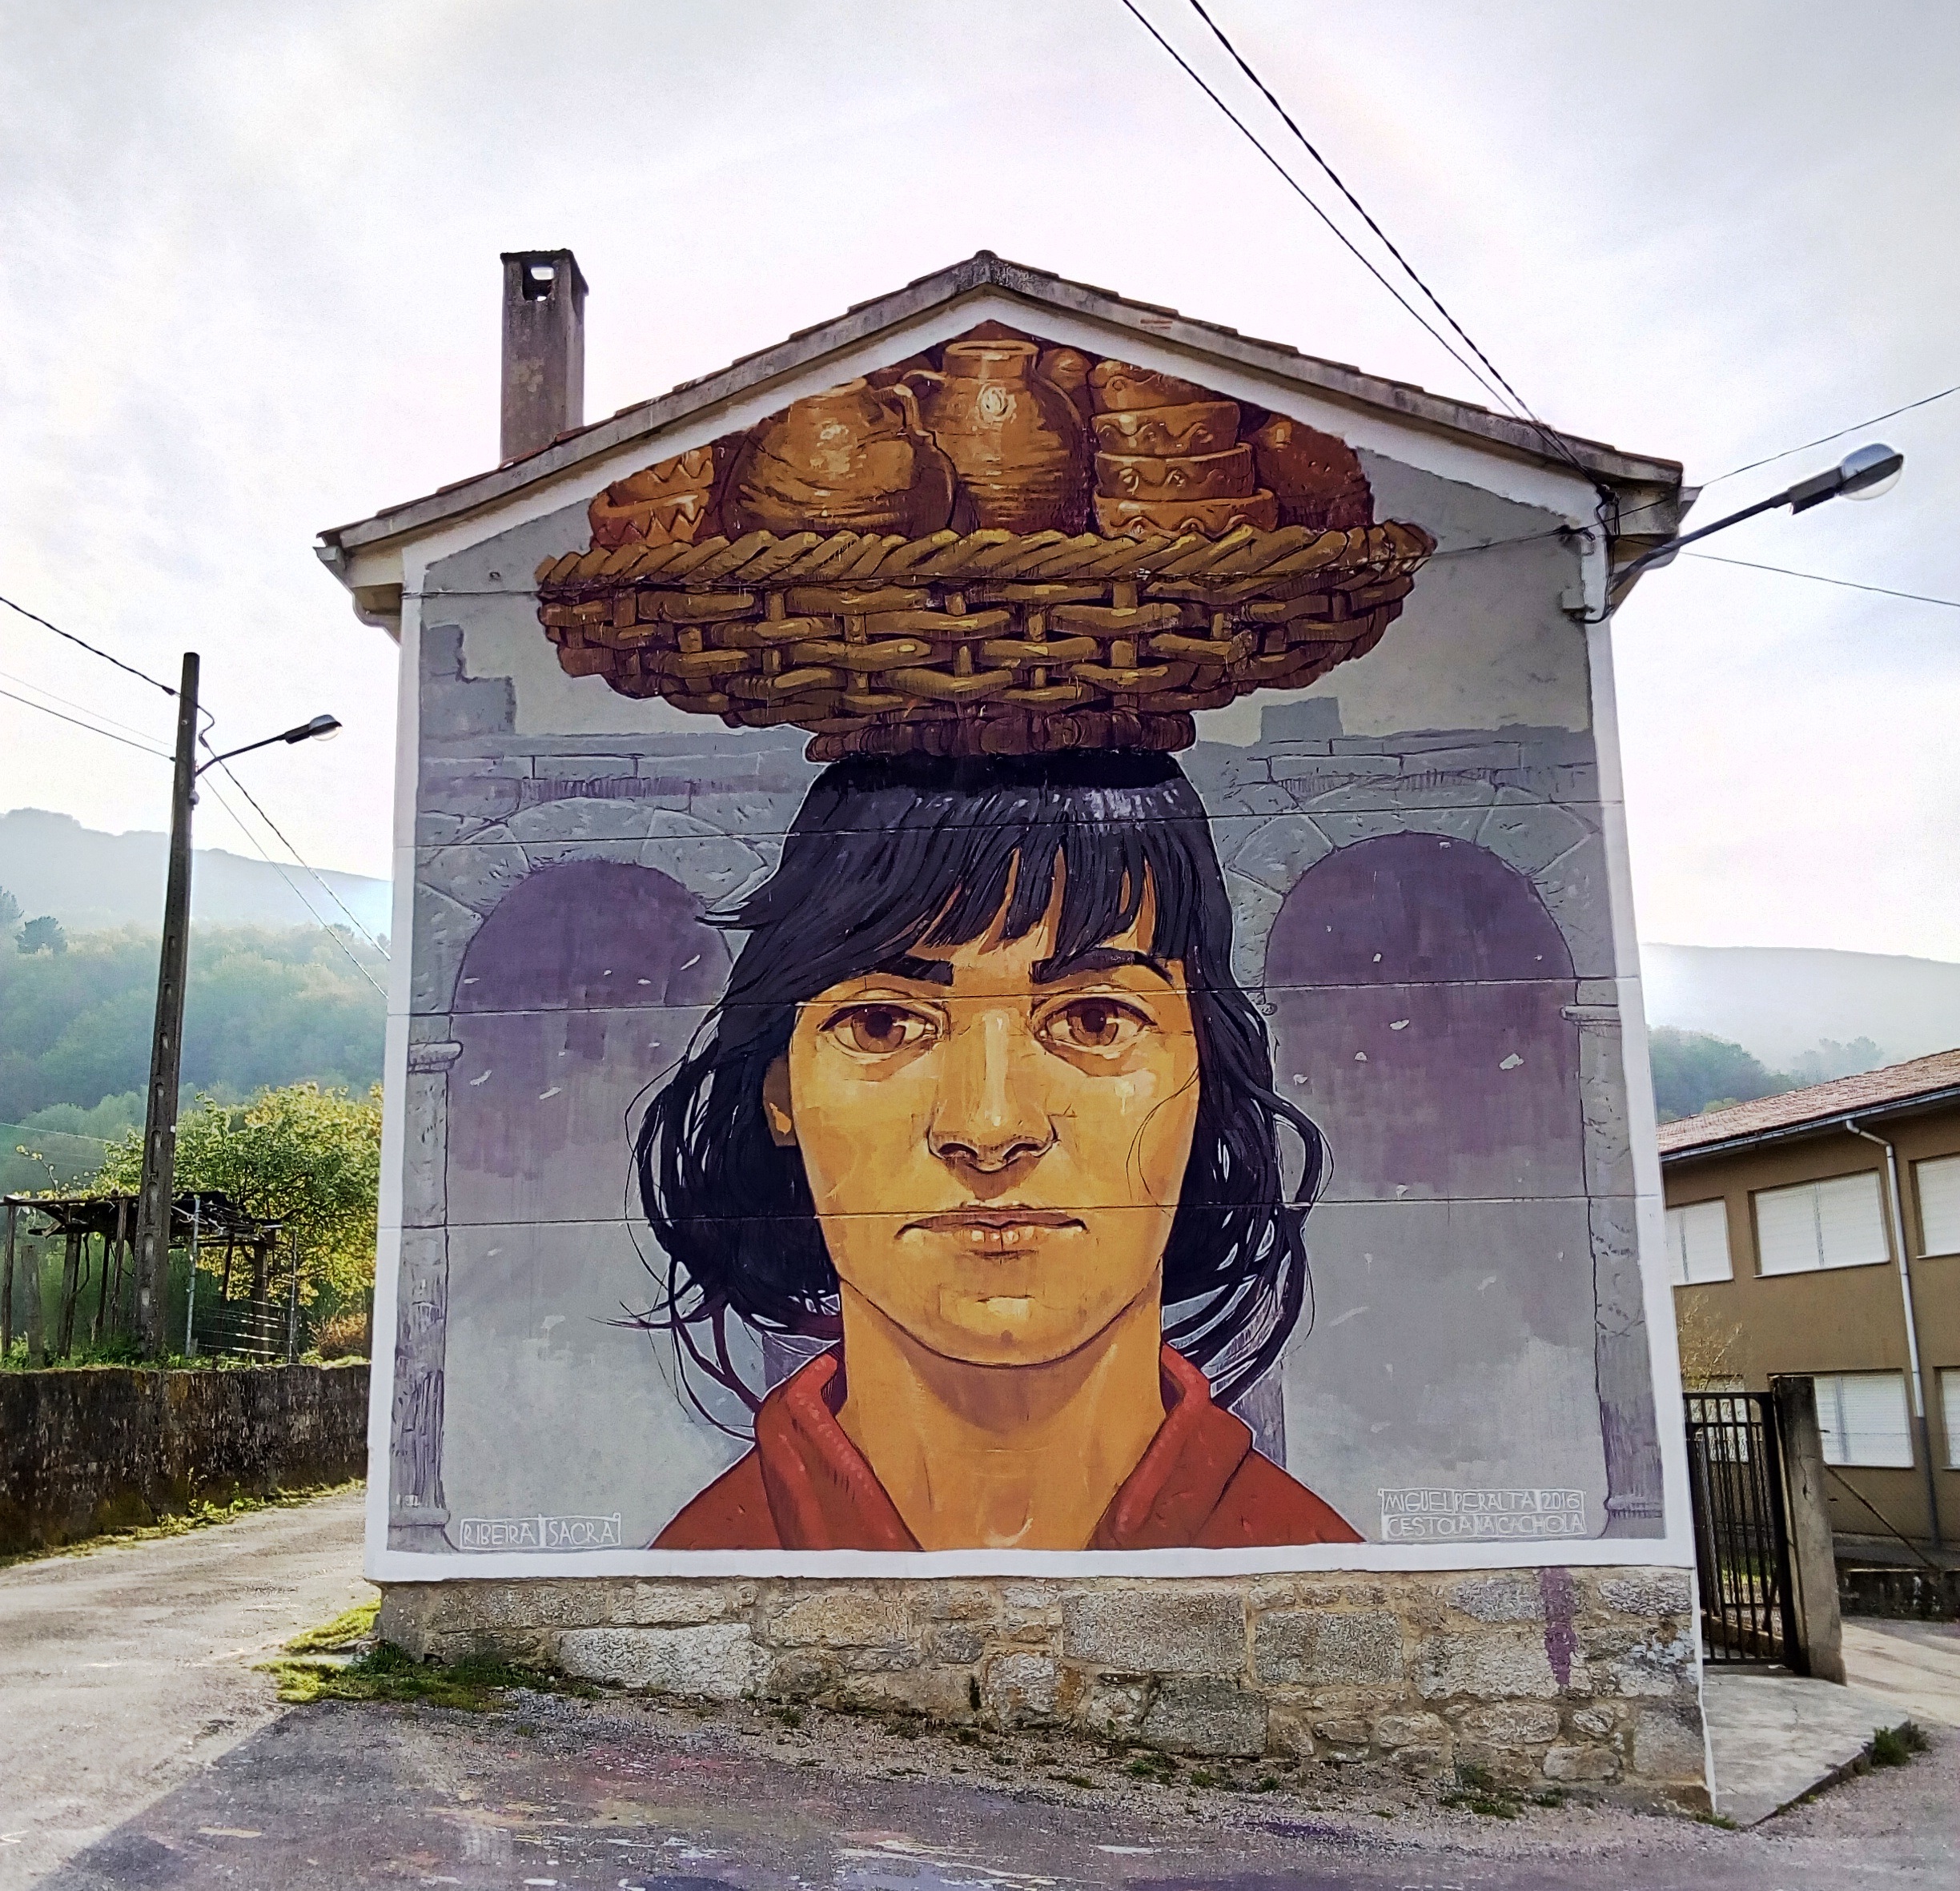
woman, street, rural, basket, graffiti, art, temple, mural, galicia, sacred riberia, xunqueira de espadanedo